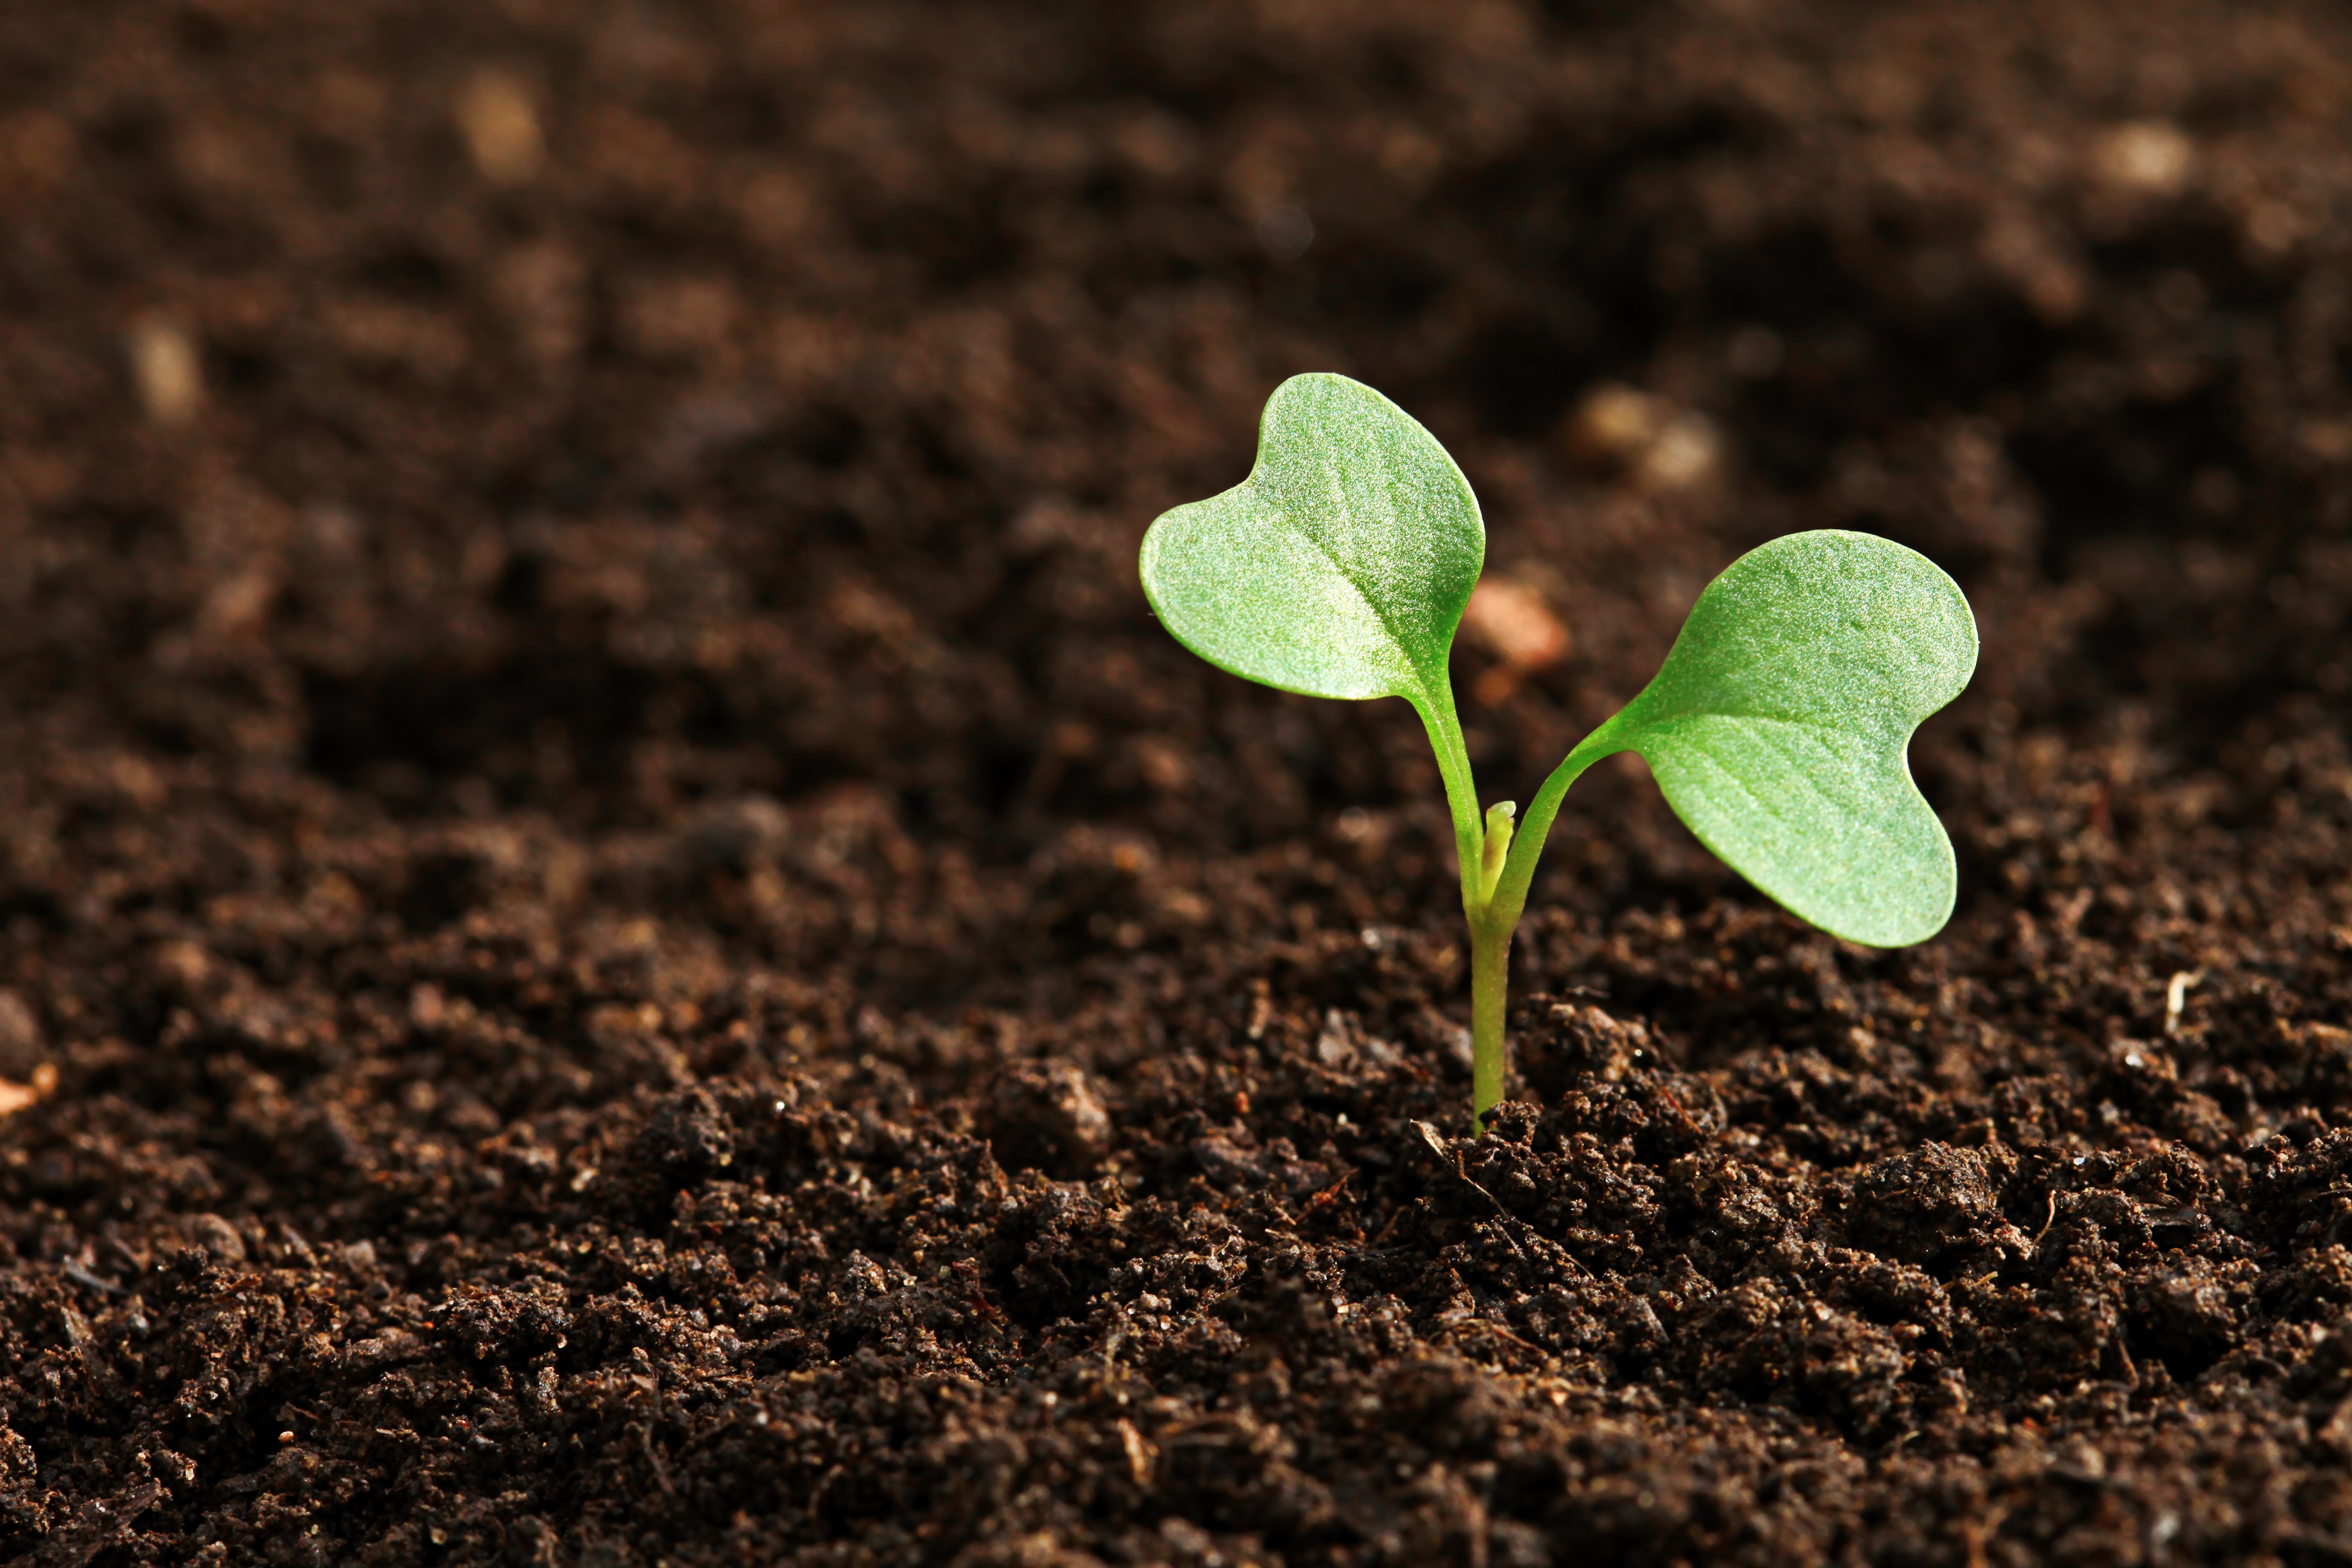
nature, plant, field, photography, leaf, flower, petal, food, green, produce, crop, soil, botany, agriculture, flora, close up, earth, macro photography, flowering plant, annual plant, plant stem